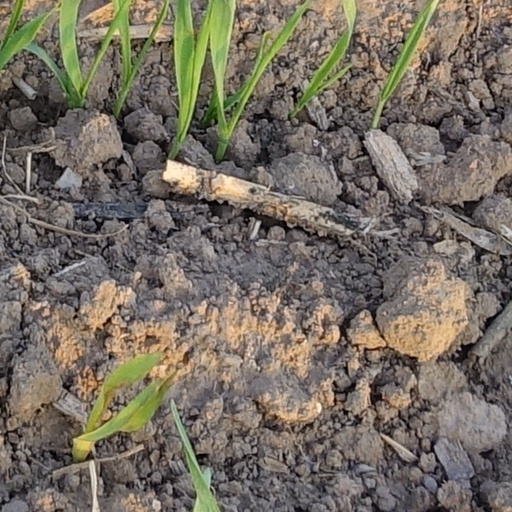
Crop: wheat